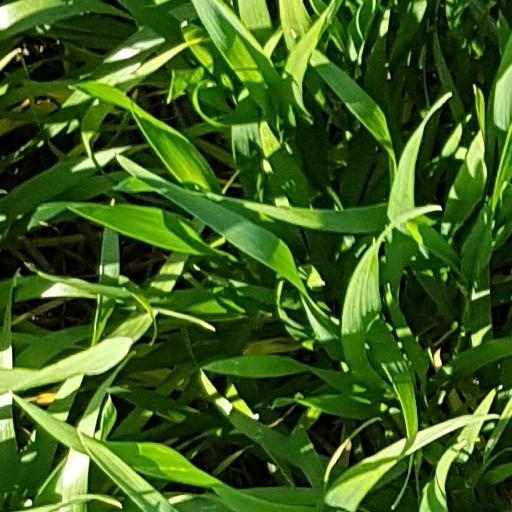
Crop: wheat